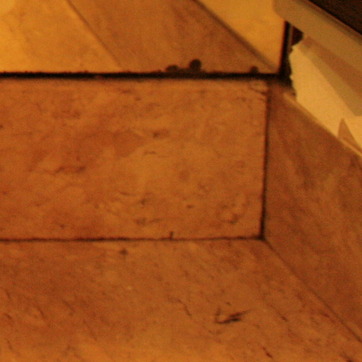
Material: ceramic